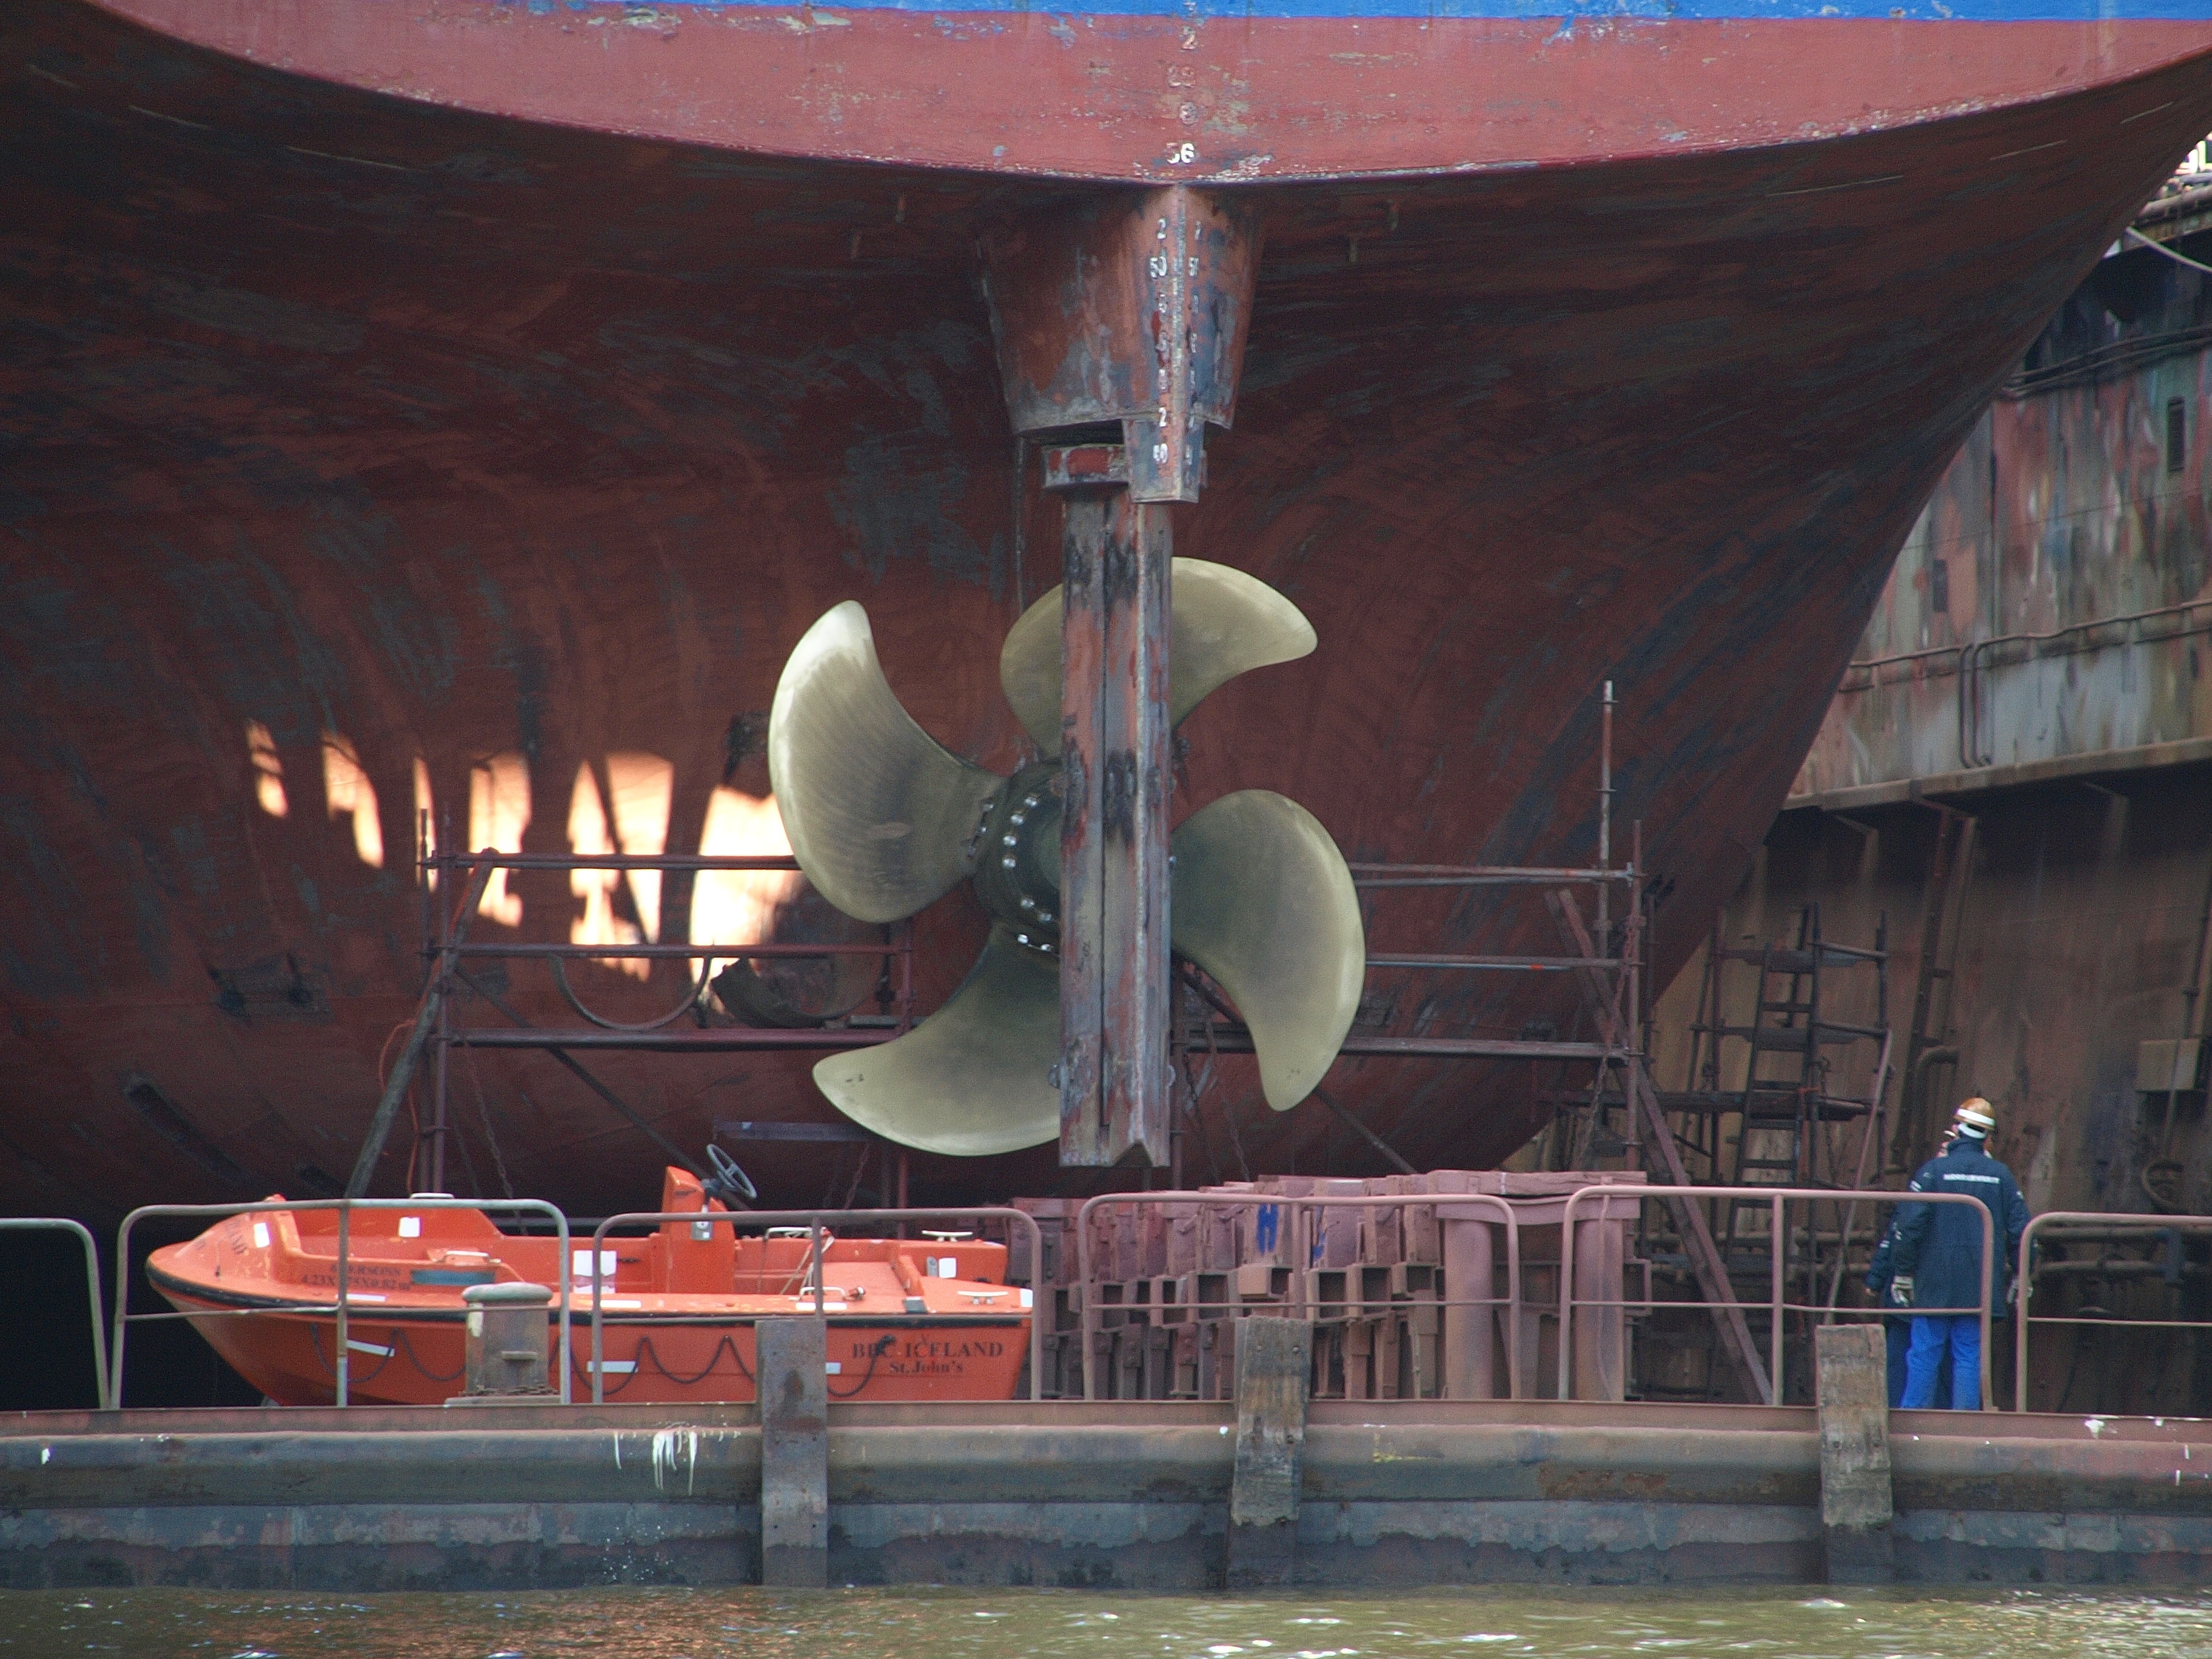
dock, ship, color, port, temple, shipyard, propeller, hamburg, floating dock